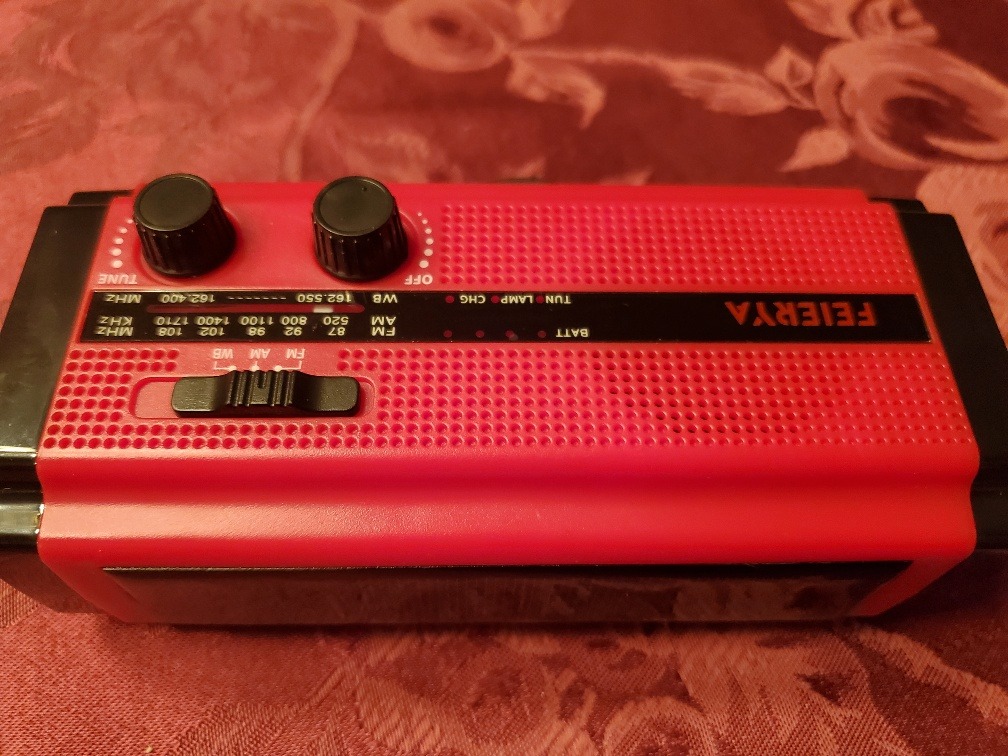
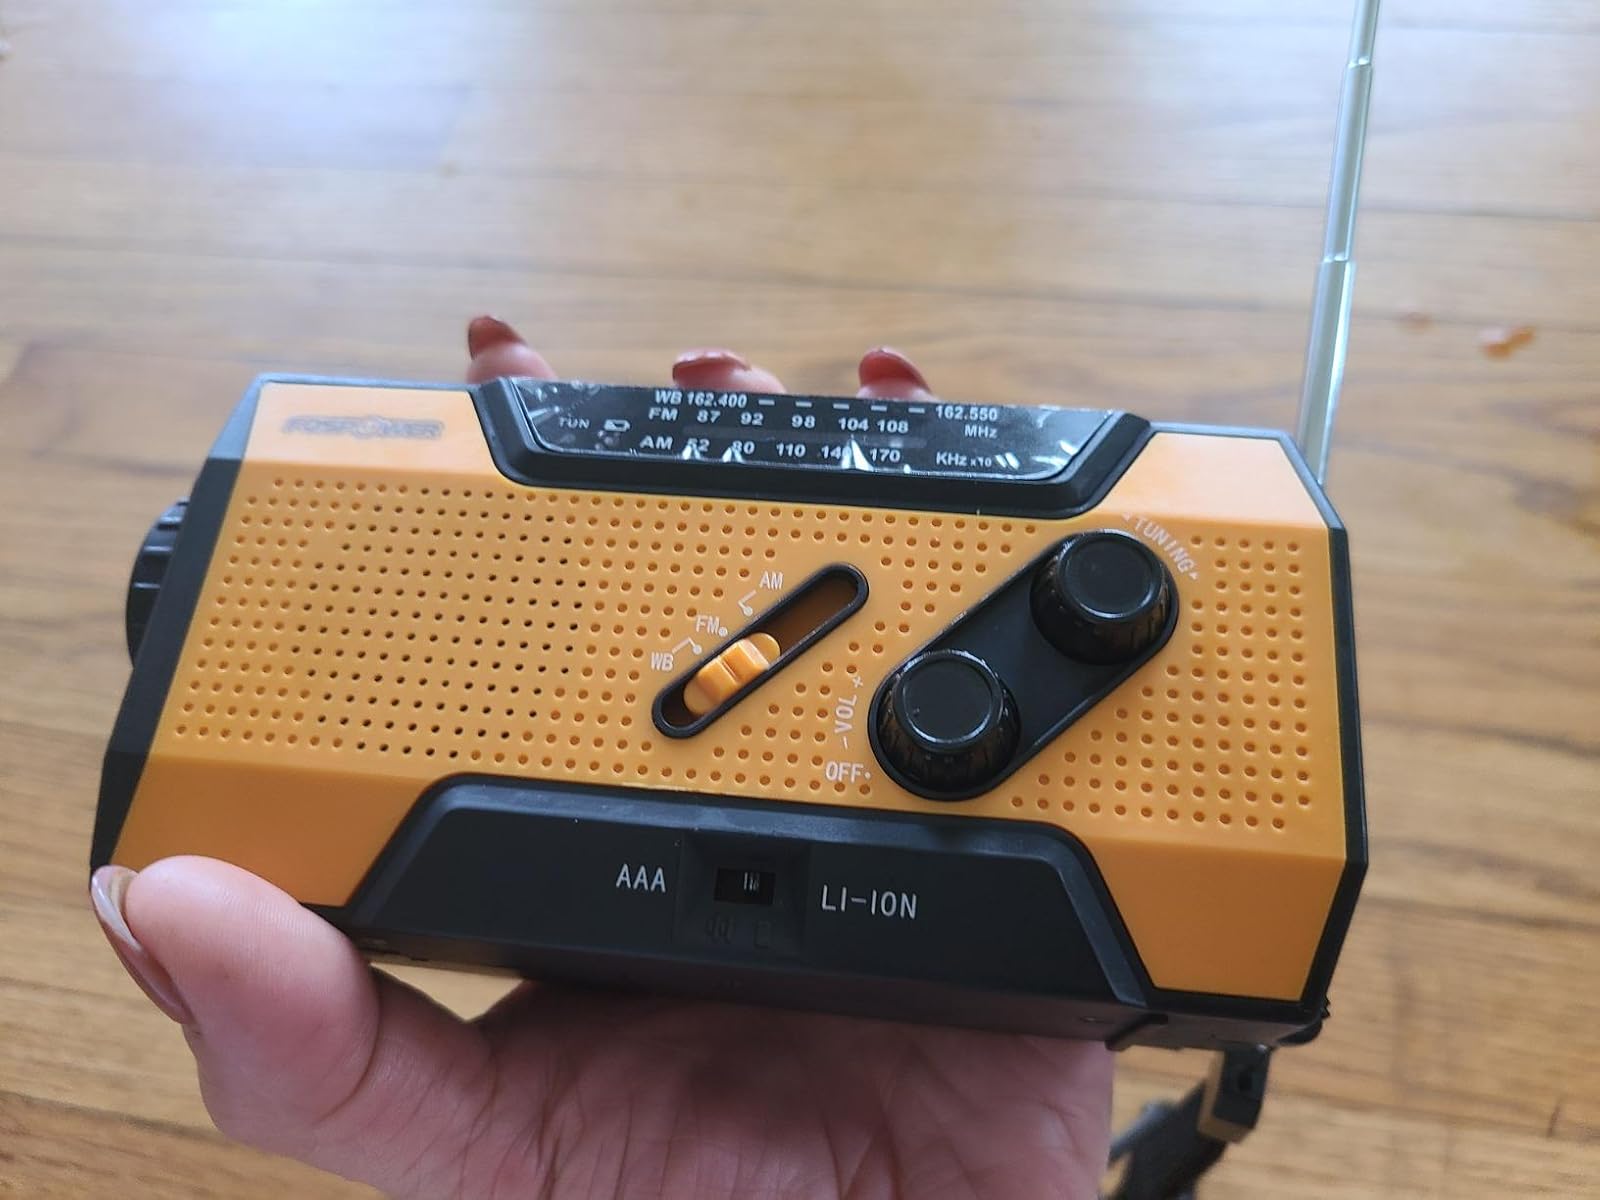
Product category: radio
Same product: no